Dansby Swanson

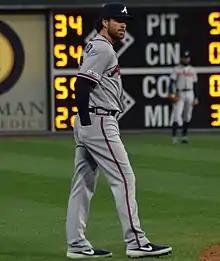
Swanson with the Braves in 2019

Swanson was called up to Atlanta on August 16, 2016, after the Braves traded shortstop Erick Aybar to the Detroit Tigers to clear the position for him. He made his MLB debut that day, recording his first two major league hits, both singles, in a 10–3 loss to the Minnesota Twins. His first major league home run, coming in the second inning of a 9–7 loss to the Washington Nationals on September 6, was inside-the-park: the hit off of Gio Gonzalez went over Trea Turner and ricocheted off the center field fence, and Swanson beat Bryce Harper's throw home to record the run. It was the first inside-the-park home run for the Braves since Wes Helms in 2001, and Swanson was the first Brave since Paul Runge in 1985 to have his first career home run fall inside the park. He remained with the Braves through the remainder of their 2016 season, finishing the year with a .302 batting average, three home runs, 17 RBI, and 11 extra-base hits. Swanson had at least one hit in 25 of the 38 games in which he played.